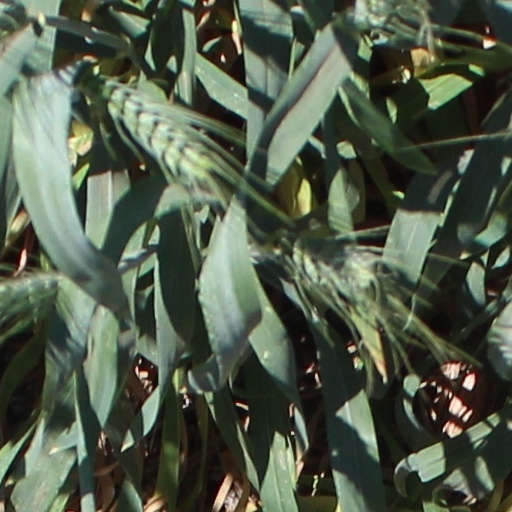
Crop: wheat